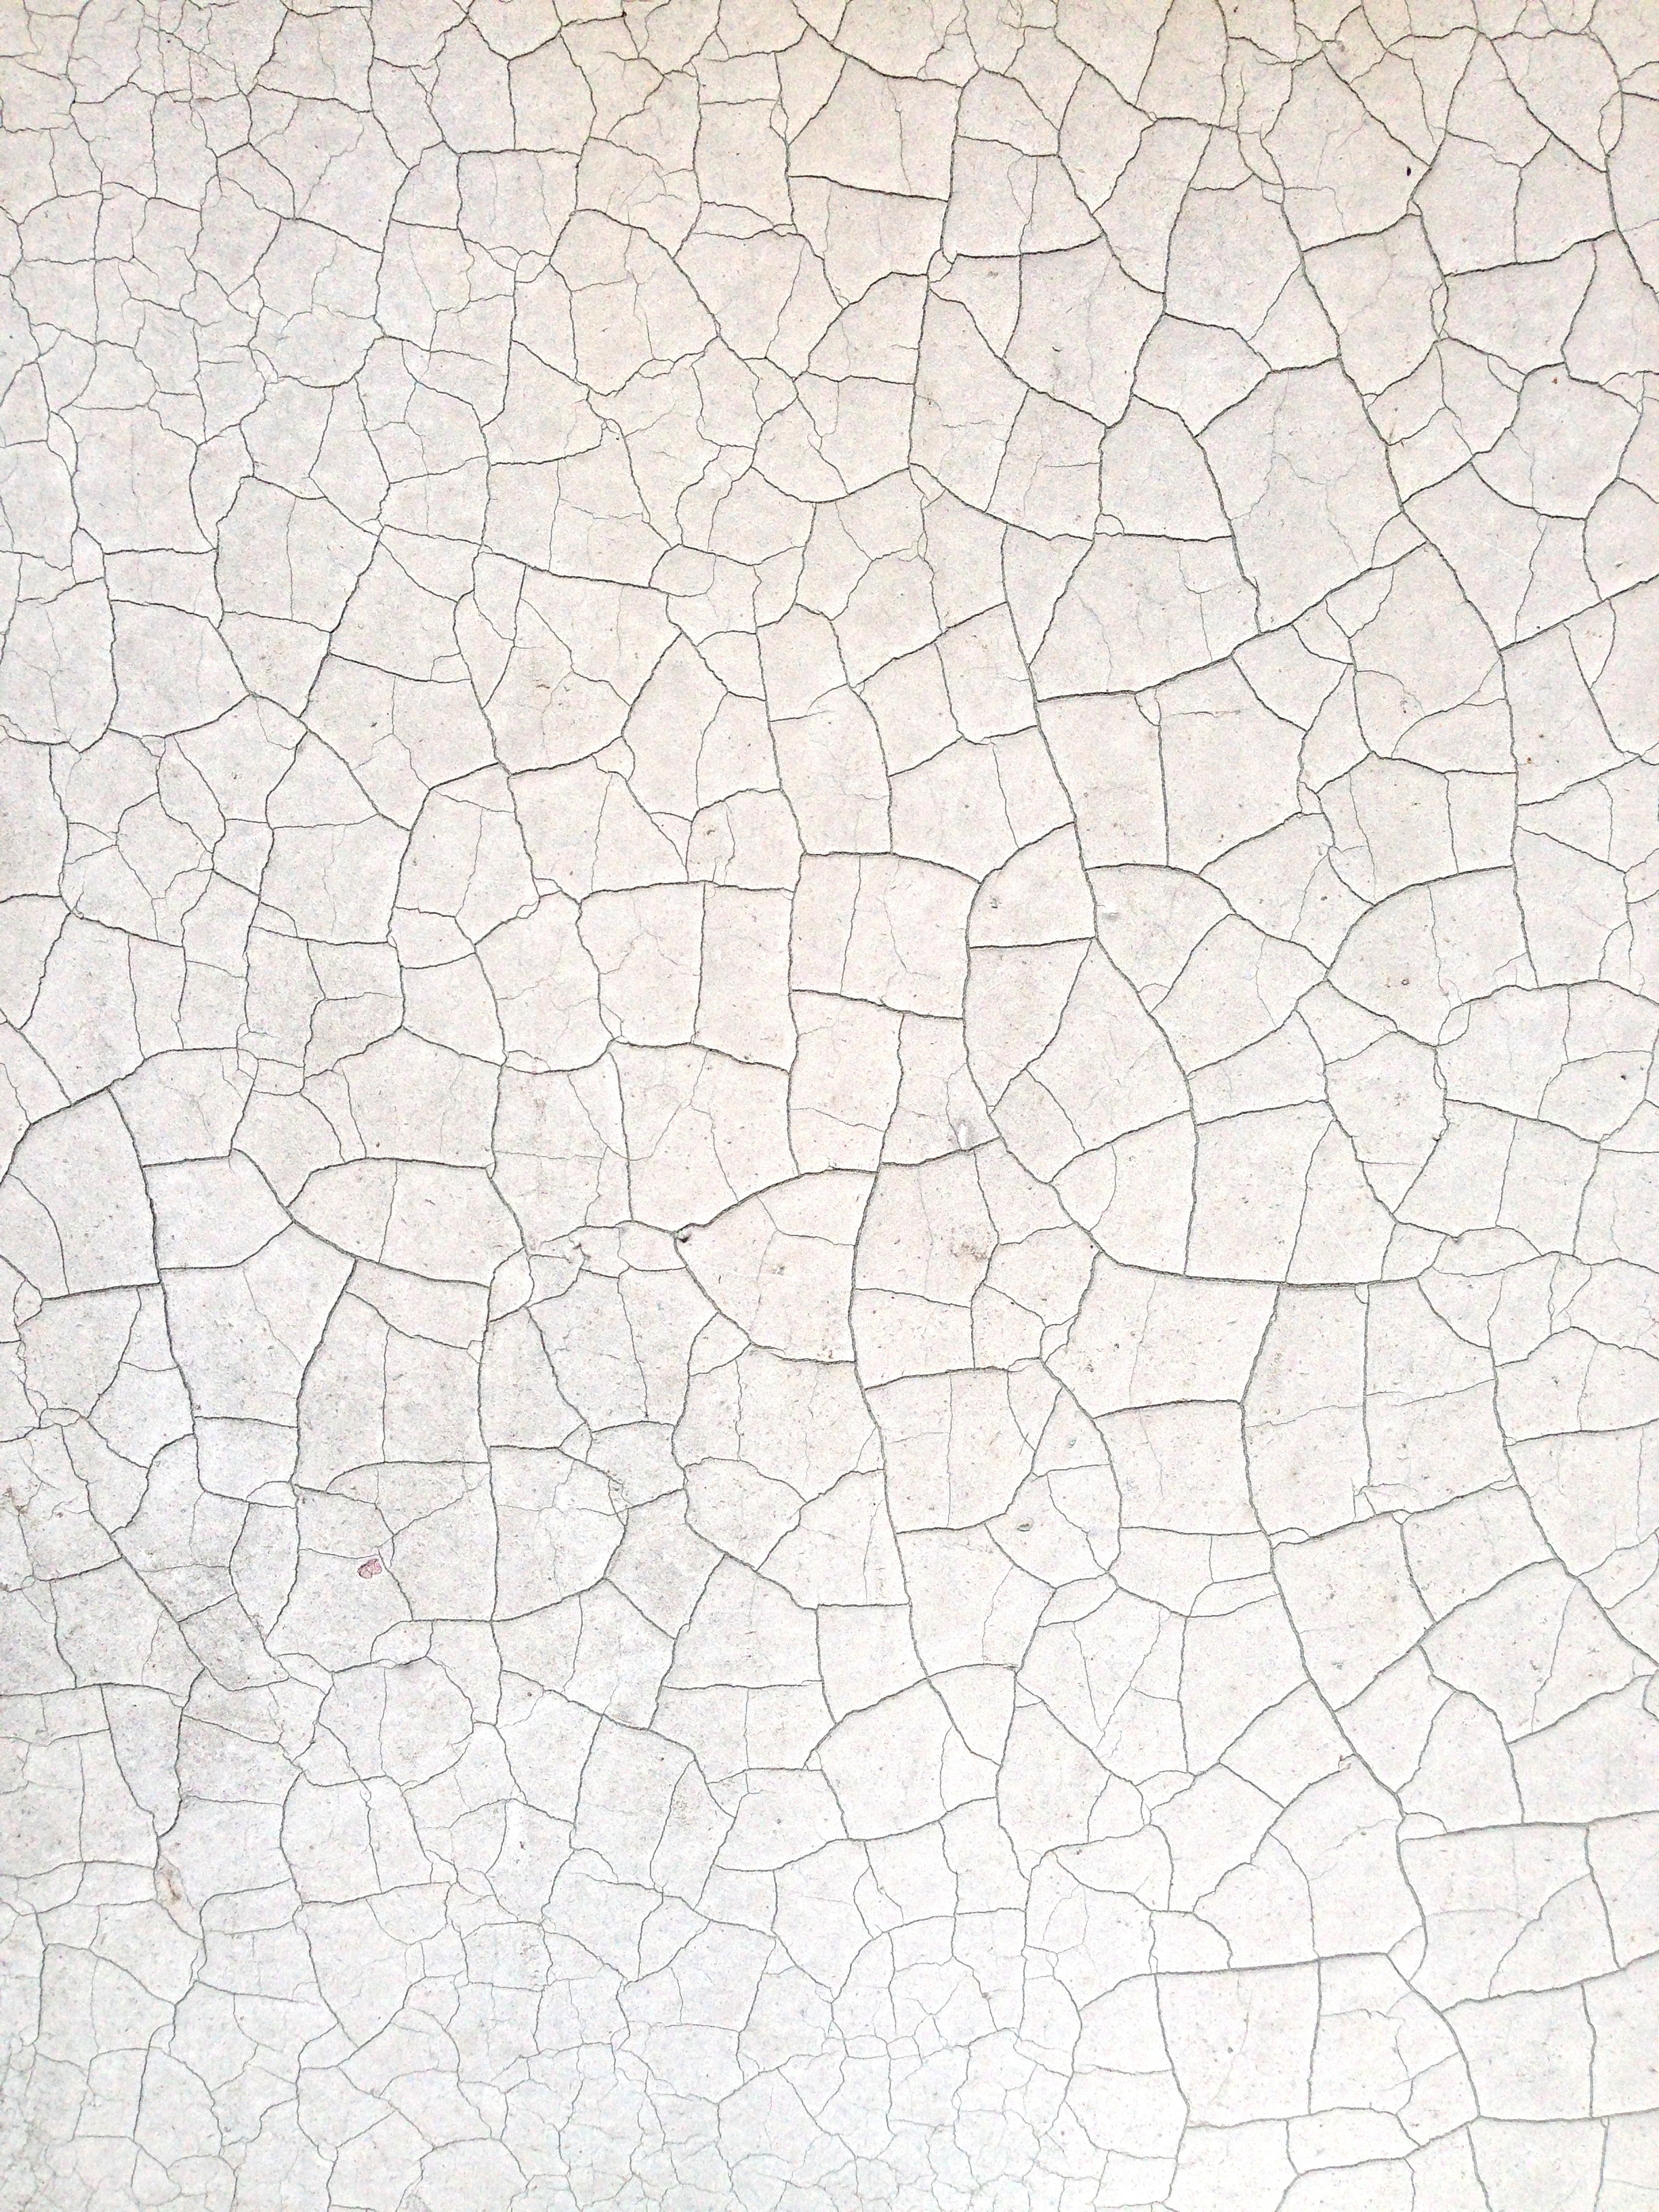
texture, floor, wall, pattern, line, crack, paint, tile, circle, cracked paint, art, sketch, drawing, design, net, flooring